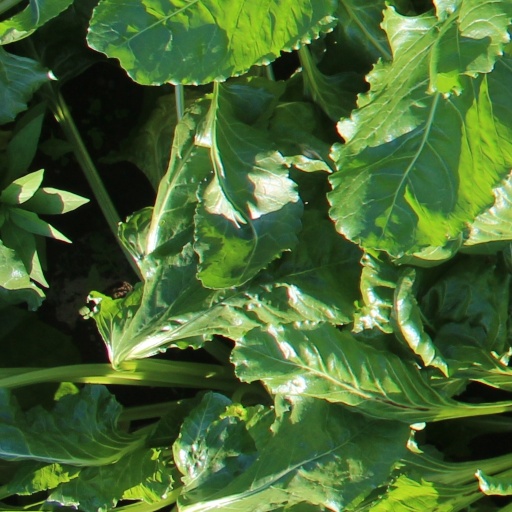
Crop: sugar beet